Cloud-chasing

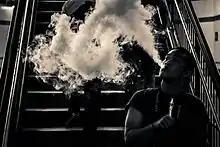
Cloud-chasers aim to exhale large or aesthetically interesting clouds of vapor

Vapers who enjoy blowing large plumes of vapor are known as cloud-chasers. Cloud-chasing is a recreational activity and a hobby. It is popular with many e-cigarette users. There are extensive gatherings of e-cigarette users, known as "vape meets", where participants exchange devices and flavors. Where there are vape meets, e-cigarette users exhibit their customized mod devices. Vape meets are organized by people and businesses. There are large, tiny, local, and national vape meets. Many vape meets include cloud-chasing contests and vaping tricks. Some cloud-chasers demonstrate their skill where anybody can notice. They use devices designed to produce larger amounts of vapor. There are hundreds of YouTube videos showing people engaging in blowing clouds of vapor using e-cigarettes. YouTube is flooded with advice for creating large clouds of vapor.